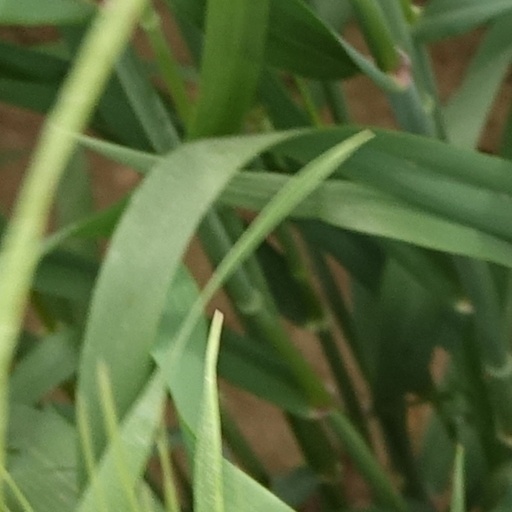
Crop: wheat